Strafford Moss

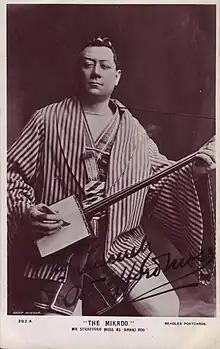
Moss as Nanki-Poo in "The Mikado" (1907)

In 1905, the D'Oyly Carte company was performing only on tour. Moss was promoted to the leading roles of Nanki-Poo in "The Mikado", Colonel Fairfax in "Yeomen" and Marco in "The Gondoliers". From December 1906 to February 1907 he assumed more leading roles, Ralph Rackstraw in "H.M.S. Pinafore", Frederic in "The Pirates of Penzance", the Duke of Dunstable in "Patience", Tolloller in "Iolanthe" and Cyril in "Princess Ida", in addition to Nanki-Poo, Fairfax and Marco in "The Gondoliers". In 1906 he toured South Africa with the D'Oyly Carte company. Moss appeared as Marco at the Savoy Theatre in the company's First London Repertory Season 1907 and from July 1907 he was again touring as principal tenor, sharing the role of Defendant and also playing Ralph, Frederic, the Duke, Tolloller, Cyril, Nanki-Poo, Fairfax and Marco. In April 1908 the Company returned to the Savoy Theatre for its Second London Repertory Season, opening with Moss as Nanki-Poo from April to May 1908. From July to October 1908 he appeared as Griffith David in another companion piece, "A Welsh Sunset", and stood in as Nanki-Poo and Ralph several times in September and October that year.